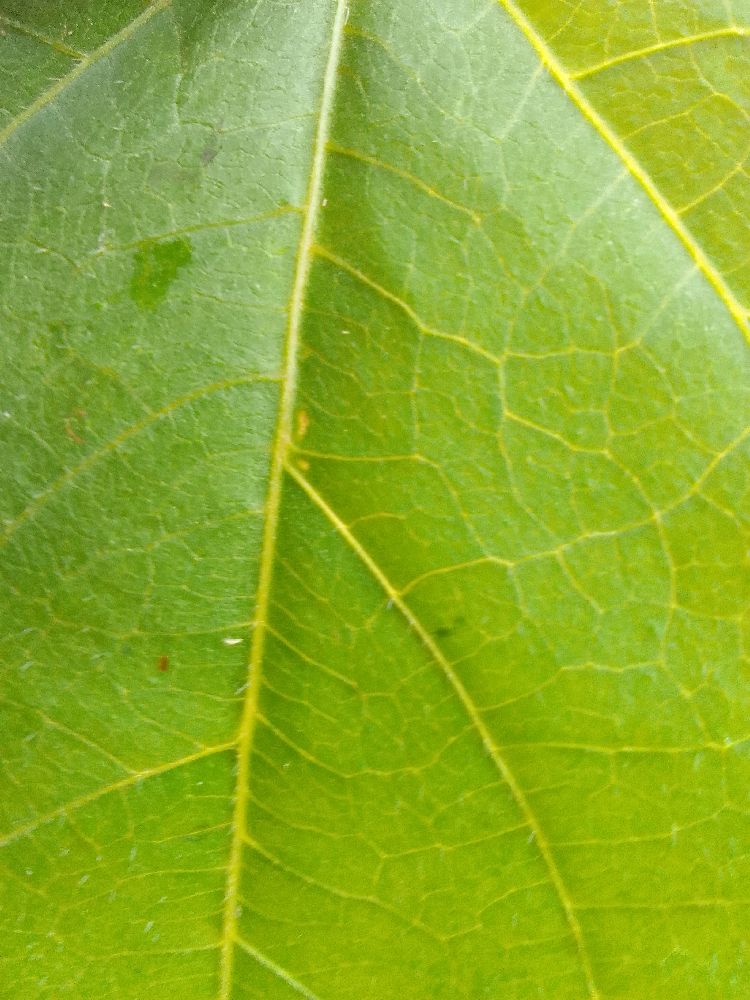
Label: healthy